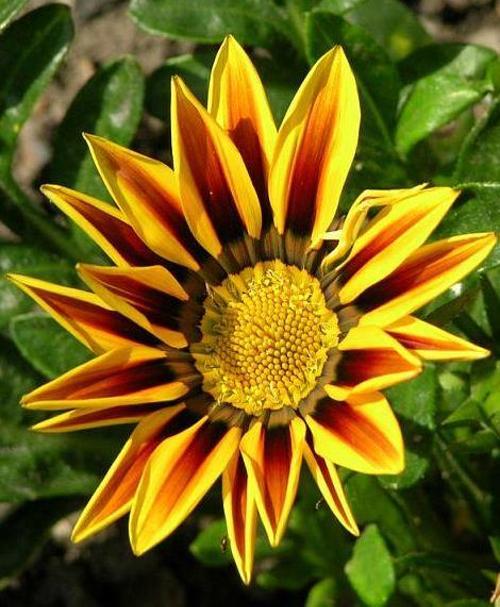
Label: gazania